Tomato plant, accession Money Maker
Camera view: bottom (45 deg); turntable rotation: 150 degrees
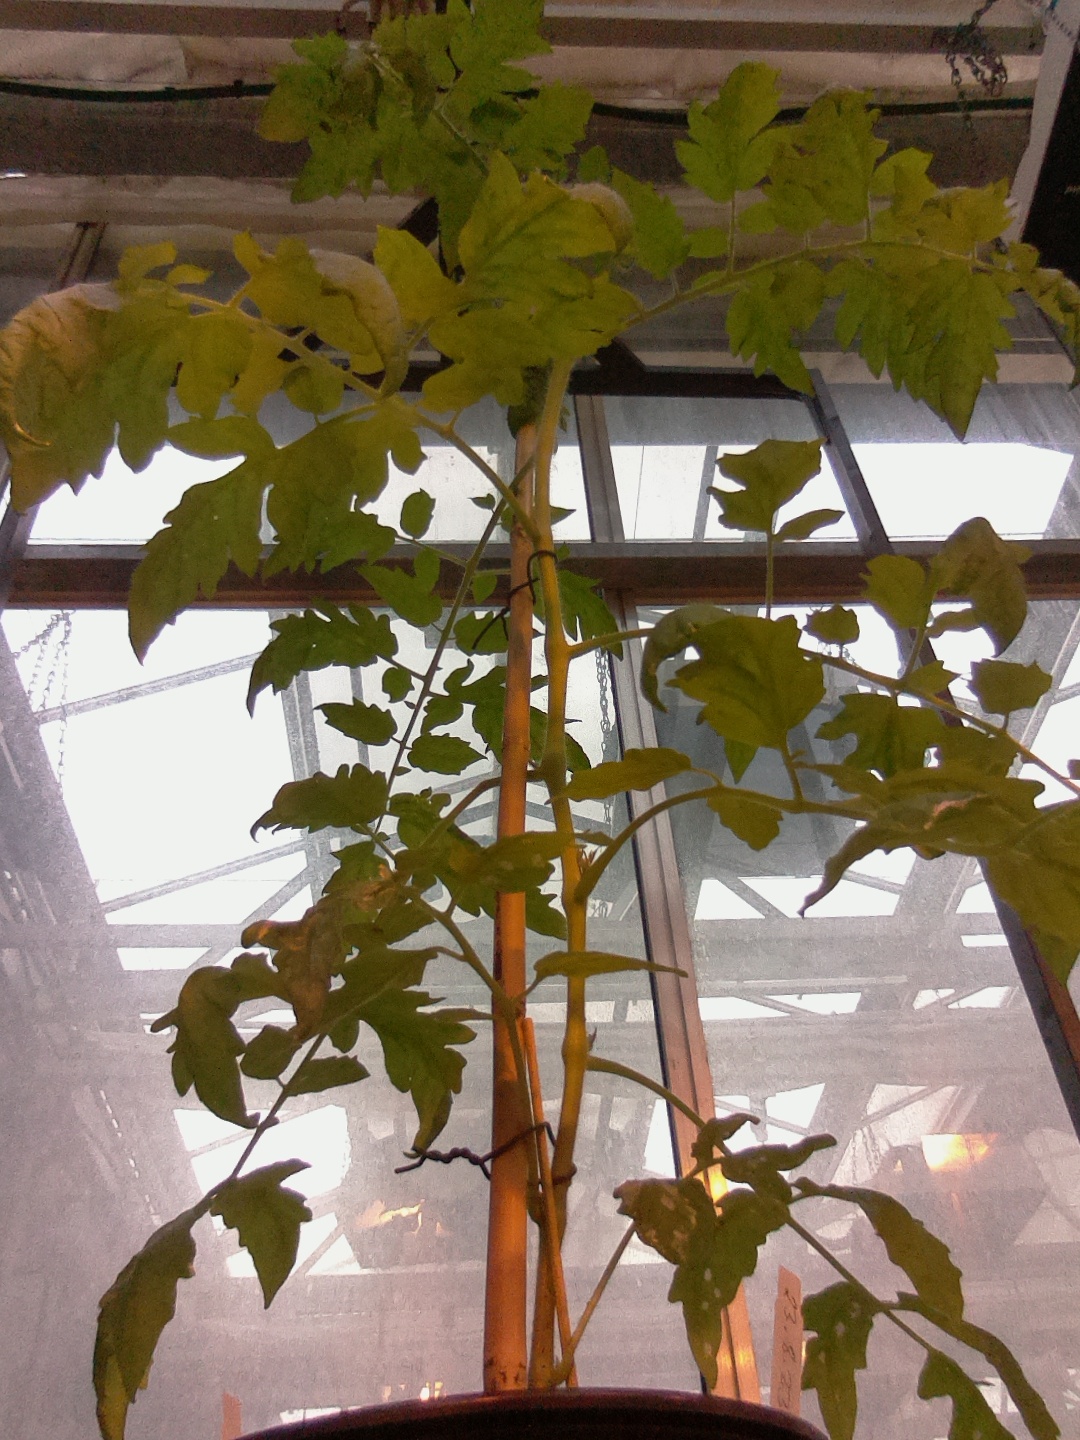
BBCH growth stage 53: 3 inflorescences visible